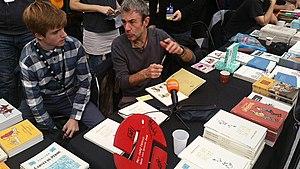
Fabcaro en interview avec Yann Blake à un stand de dédicace (Editions 6 Pieds sous terre) au Quai des Bulles
Quai des Bulles est un festival de la bande dessinée et de l'image projetée se déroulant à Saint-Malo. Par sa fréquentation, il est le 2ᵉ festival français du genre, après celui d'Angoulême. Il est particulièrement reconnu pour ses expositions.